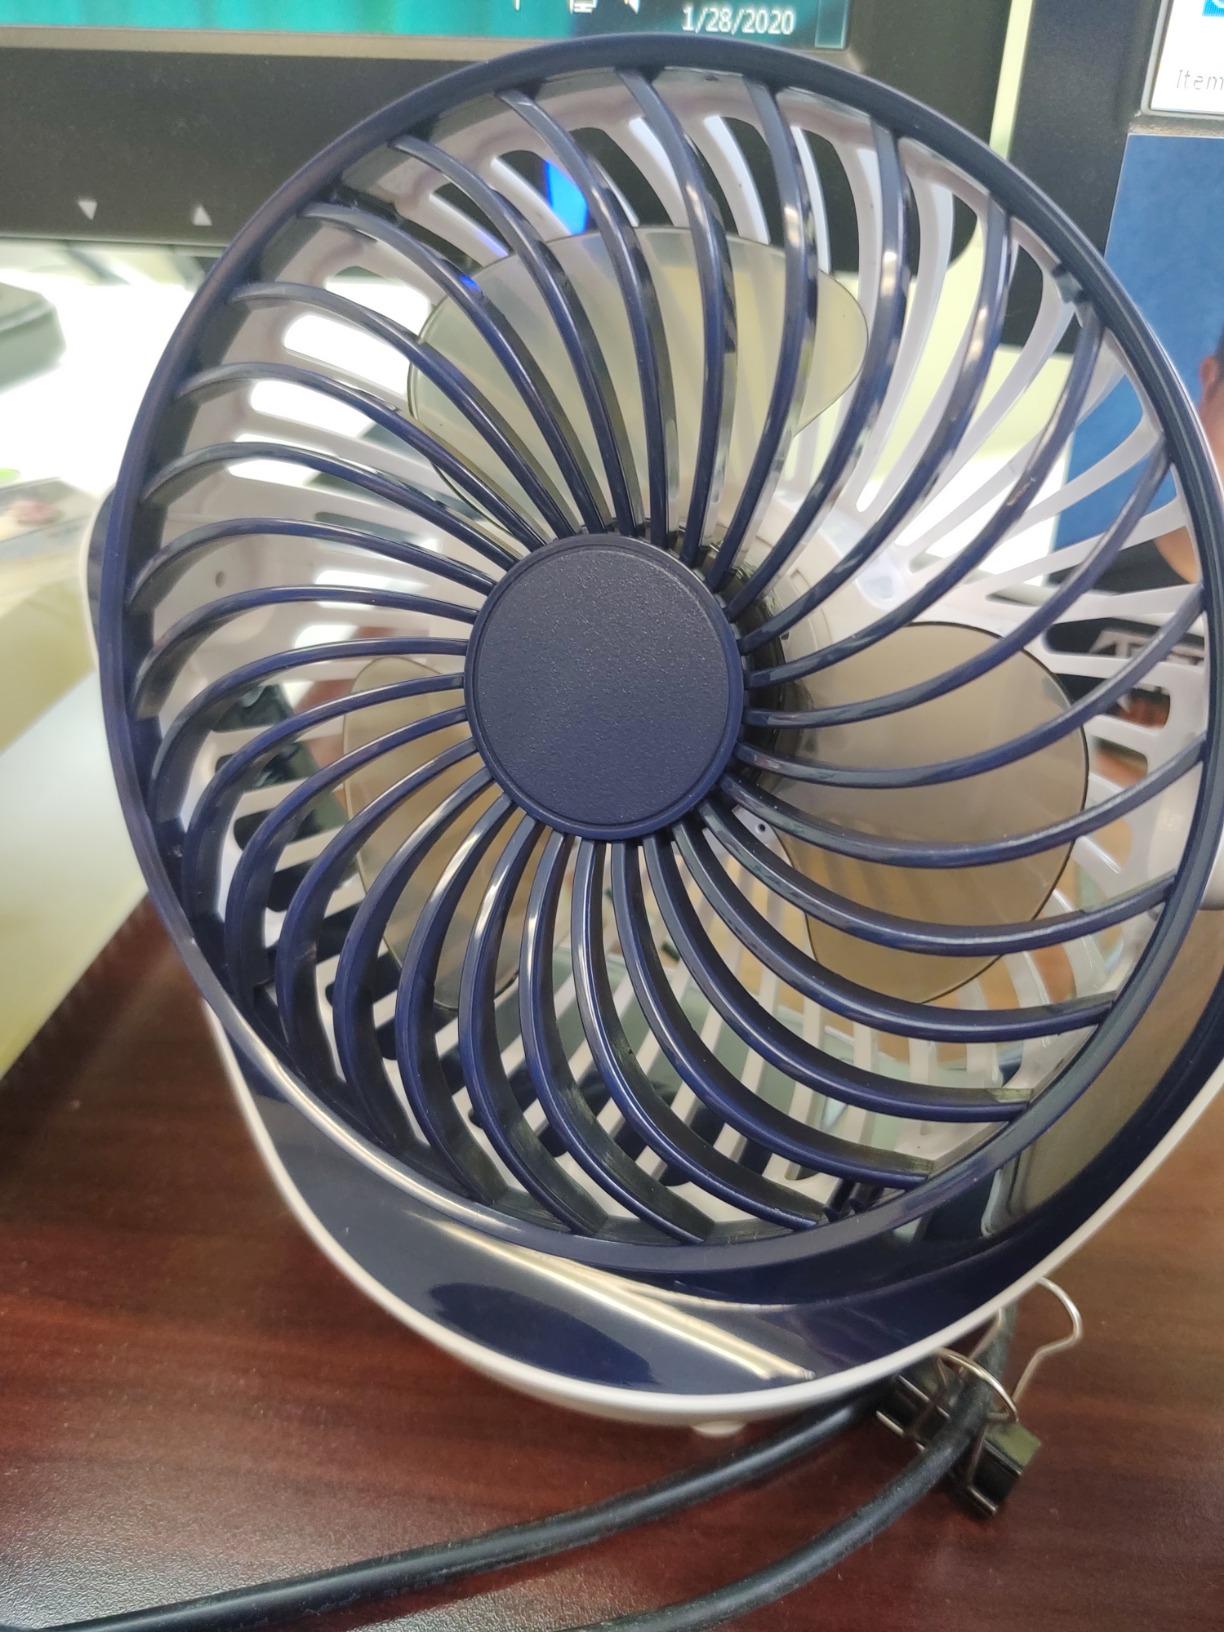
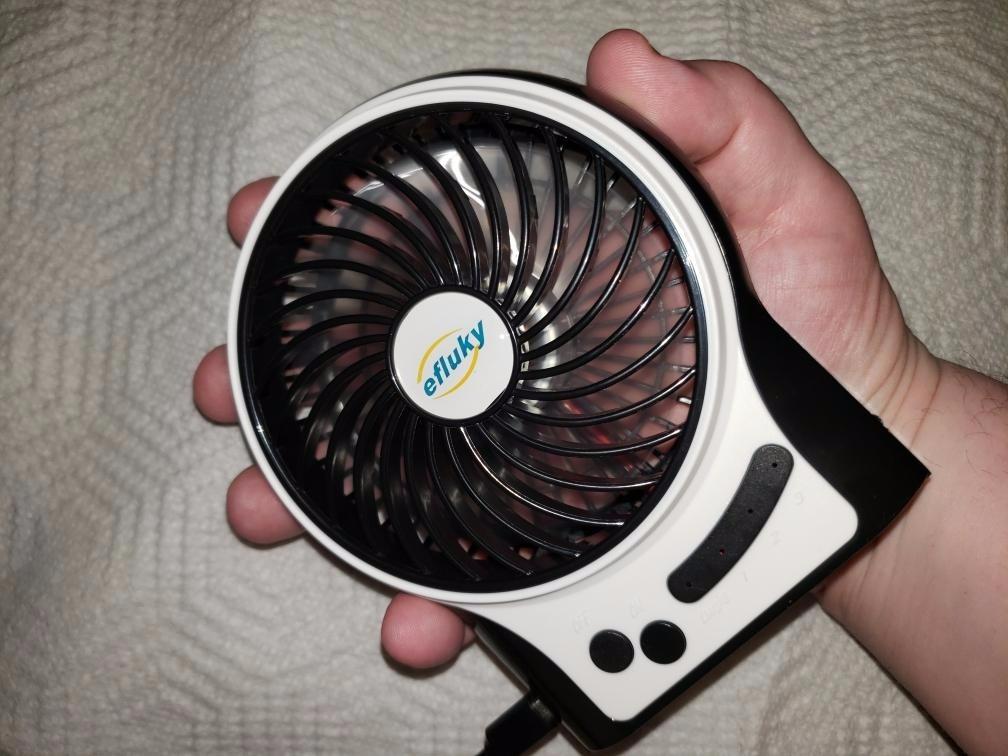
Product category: fan
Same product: no